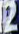
Number: 2